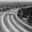
Label: road